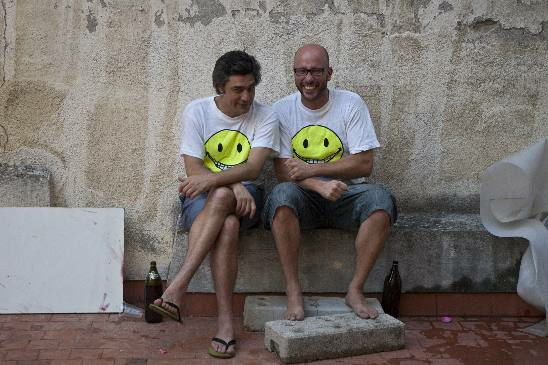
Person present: Yes